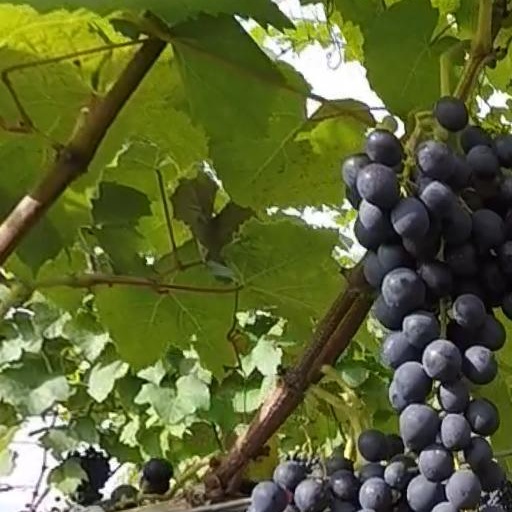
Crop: grape